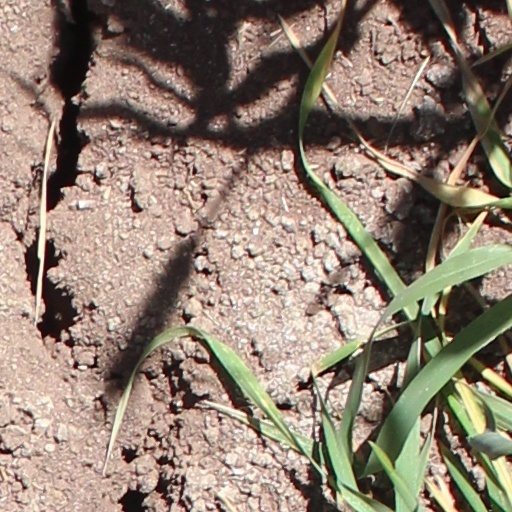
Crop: wheat